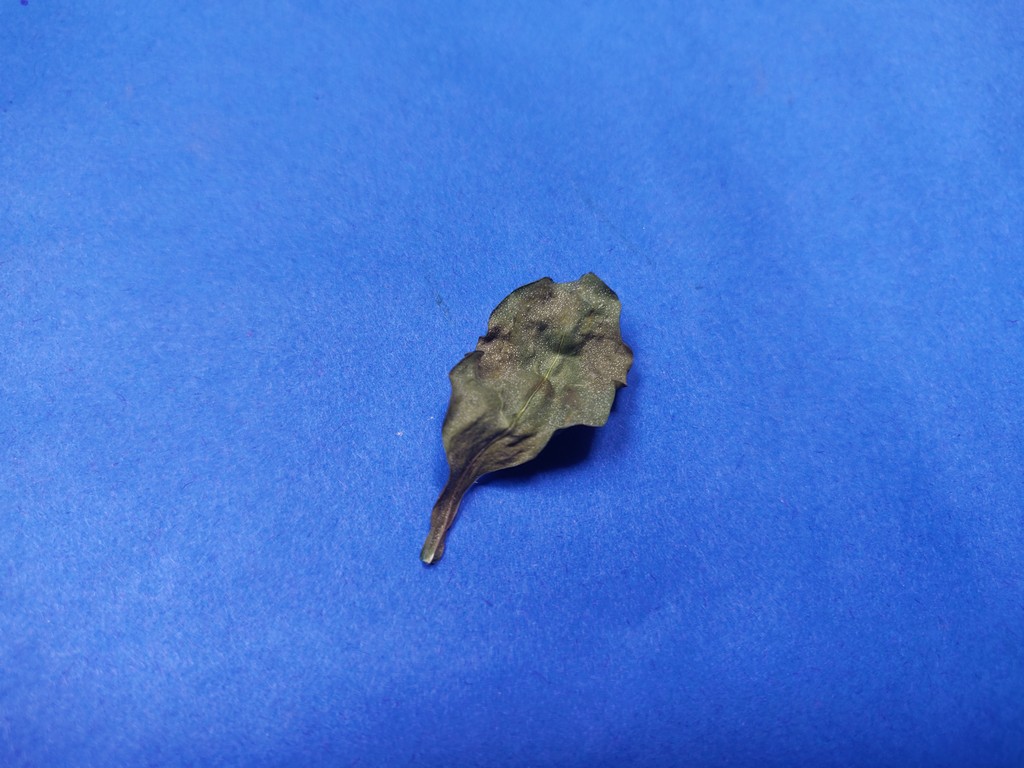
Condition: Dried
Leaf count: single
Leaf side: unknown